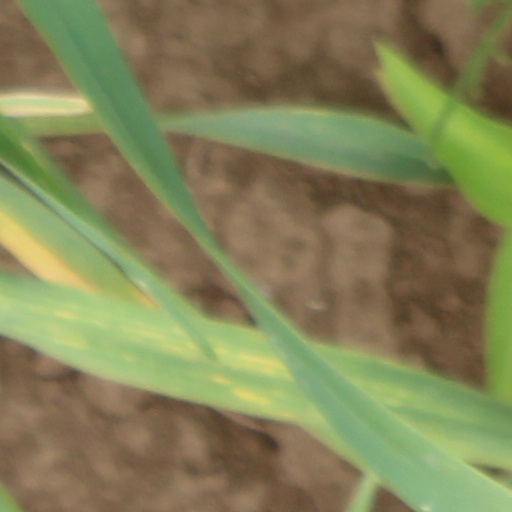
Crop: wheat